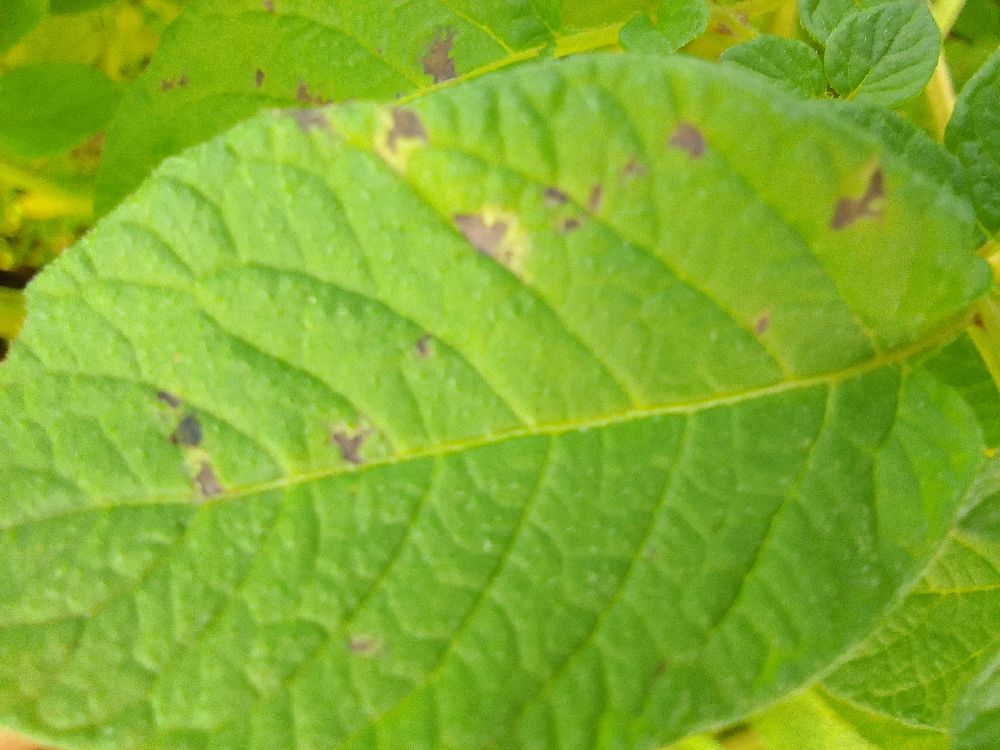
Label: Early blight